Spaeth Design

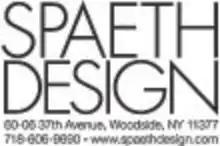
Spaeth Design Logo

Spaeth Design was founded in 1945 by Walter Spaeth and his wife Dorothy. Their son, David Spaeth, is the current owner and CEO and his wife Sandy Spaeth is the president.